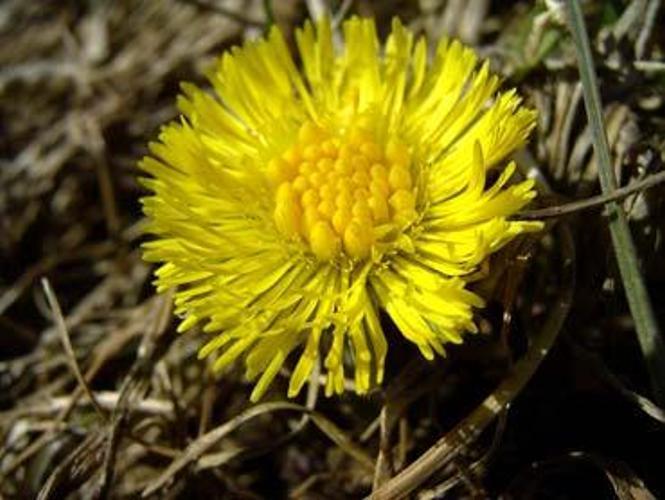
Flower: Coltsfoot